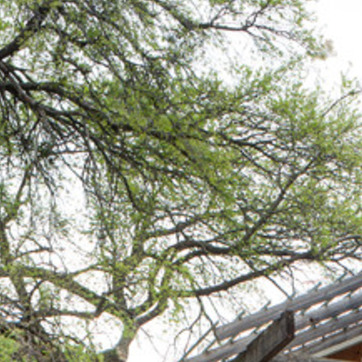
Material: foliage